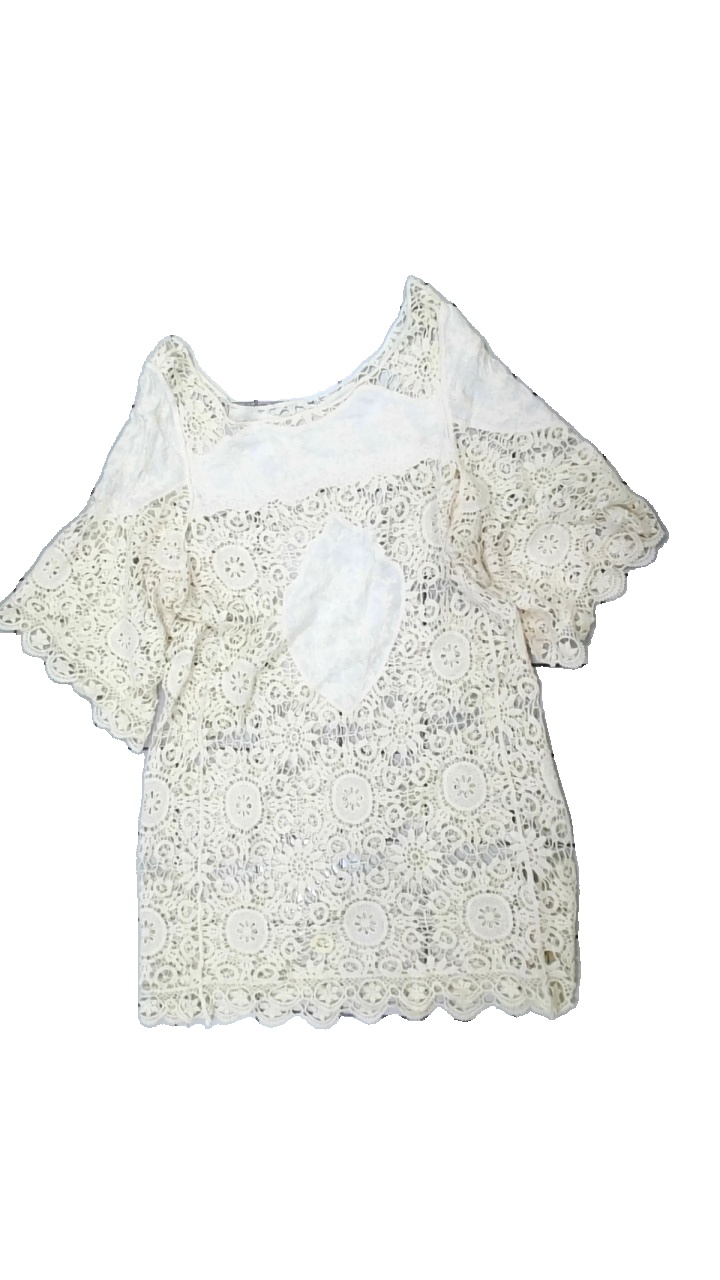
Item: Dress (Ladies)
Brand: Missing
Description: broderad klänning
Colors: Beige, White
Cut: C-collar
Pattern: Embroidered
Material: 100% bomull
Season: Summer
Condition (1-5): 2
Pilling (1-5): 3
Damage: smuts fläckar
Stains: Minor
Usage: Export
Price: <50